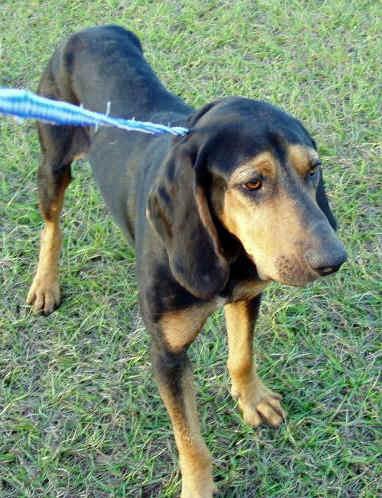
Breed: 225-n000062-black_and_tan_coonhound